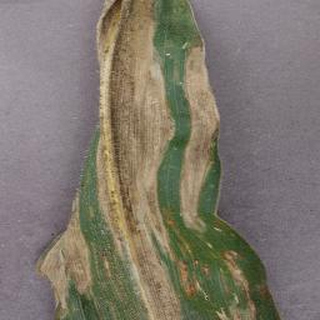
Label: corn_northern_leaf_blight